Mumbai Monorail

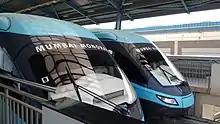
Mumbai Monorail trains parked at Wadala Depot station

Line 1 was inaugurated by Maharashtra Chief Minister Prithviraj Chavan on 1 February 2014 at the Wadala Depot monorail station. After flagging off the first monorail train at 3:47p.m., Chavan along with Deputy Chief Minister Ajit Pawar, and other officials rode the entire route, arriving at Chembur monorail station, 20 minutes later. The party then proceeded to Gandhi Maidan, 15th Road, Chembur (East), where the Chavan declared the monorail "open". The monorail was opened to the public the following day, with the first trip commencing from Wadala Depot at 7:08a.m. According to the MMRDA, it had very few passengers, as the gates were opened to the public only at 7:10am, when the train had already left. The first train from the opposite side, departed Chembur at 7:10am Services had been scheduled to operate until 3:00p.m., however, station doors were closed by 2:30p.m. due to larger than expected ridership. Services were operated until 4:30p.m., in order to provide a ride to everyone who had purchased a ticket. On opening day, 19,678 passengers travelled on the line. Sixty-six services were operated on the first day, netting a revenue of through the sale of tickets and smart cards.